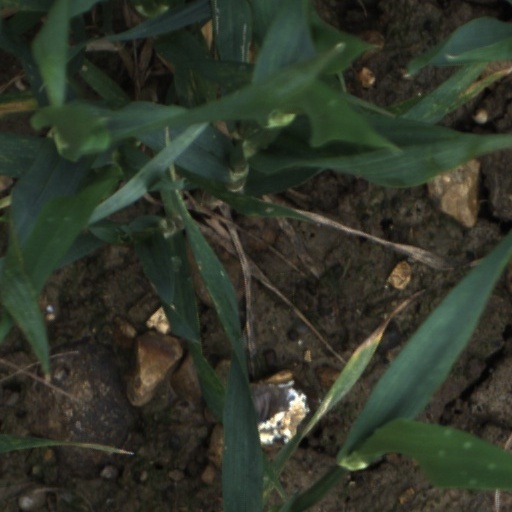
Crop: wheat